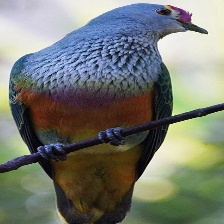
Species: SCARLET CROWNED FRUIT DOVE
Scientific name: PTILINOPUS INSULARIS